Jerome Hall

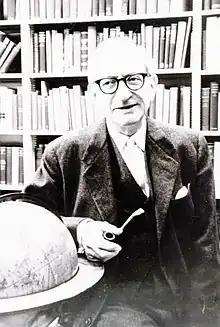
Professor Hall at Indiana University, circa 1970

Jerome Hall (February 4, 1901 – March 2, 1992) was an American legal scholar and academic. He is best known for his pioneering work in interdisciplinary legal analysis. Through his work with the United States Department of State, he offered advice and insight to several countries across the globe as they rewrote some or all of their legal codes.